J. G. Hertzler

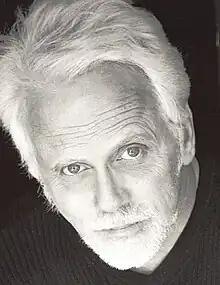
Hertzler (2011)

John Garman Hertzler Jr. (born March 18, 1950) is an American actor, author, screenwriter, and activist best known for his role on "" as the Klingon General (later Chancellor) Martok, whom he portrayed from 1995 until the series' end in 1999.